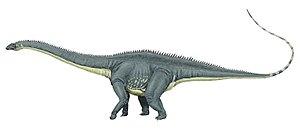
Les Diplodocidae forment une famille éteinte de dinosaures sauropodes de très grande taille ayant vécu au cours du Jurassique supérieur, en Amérique du Nord, en Europe, et en Afrique, et pour un genre, Leinpukal, en Amérique du Sud au Crétacé inférieur.